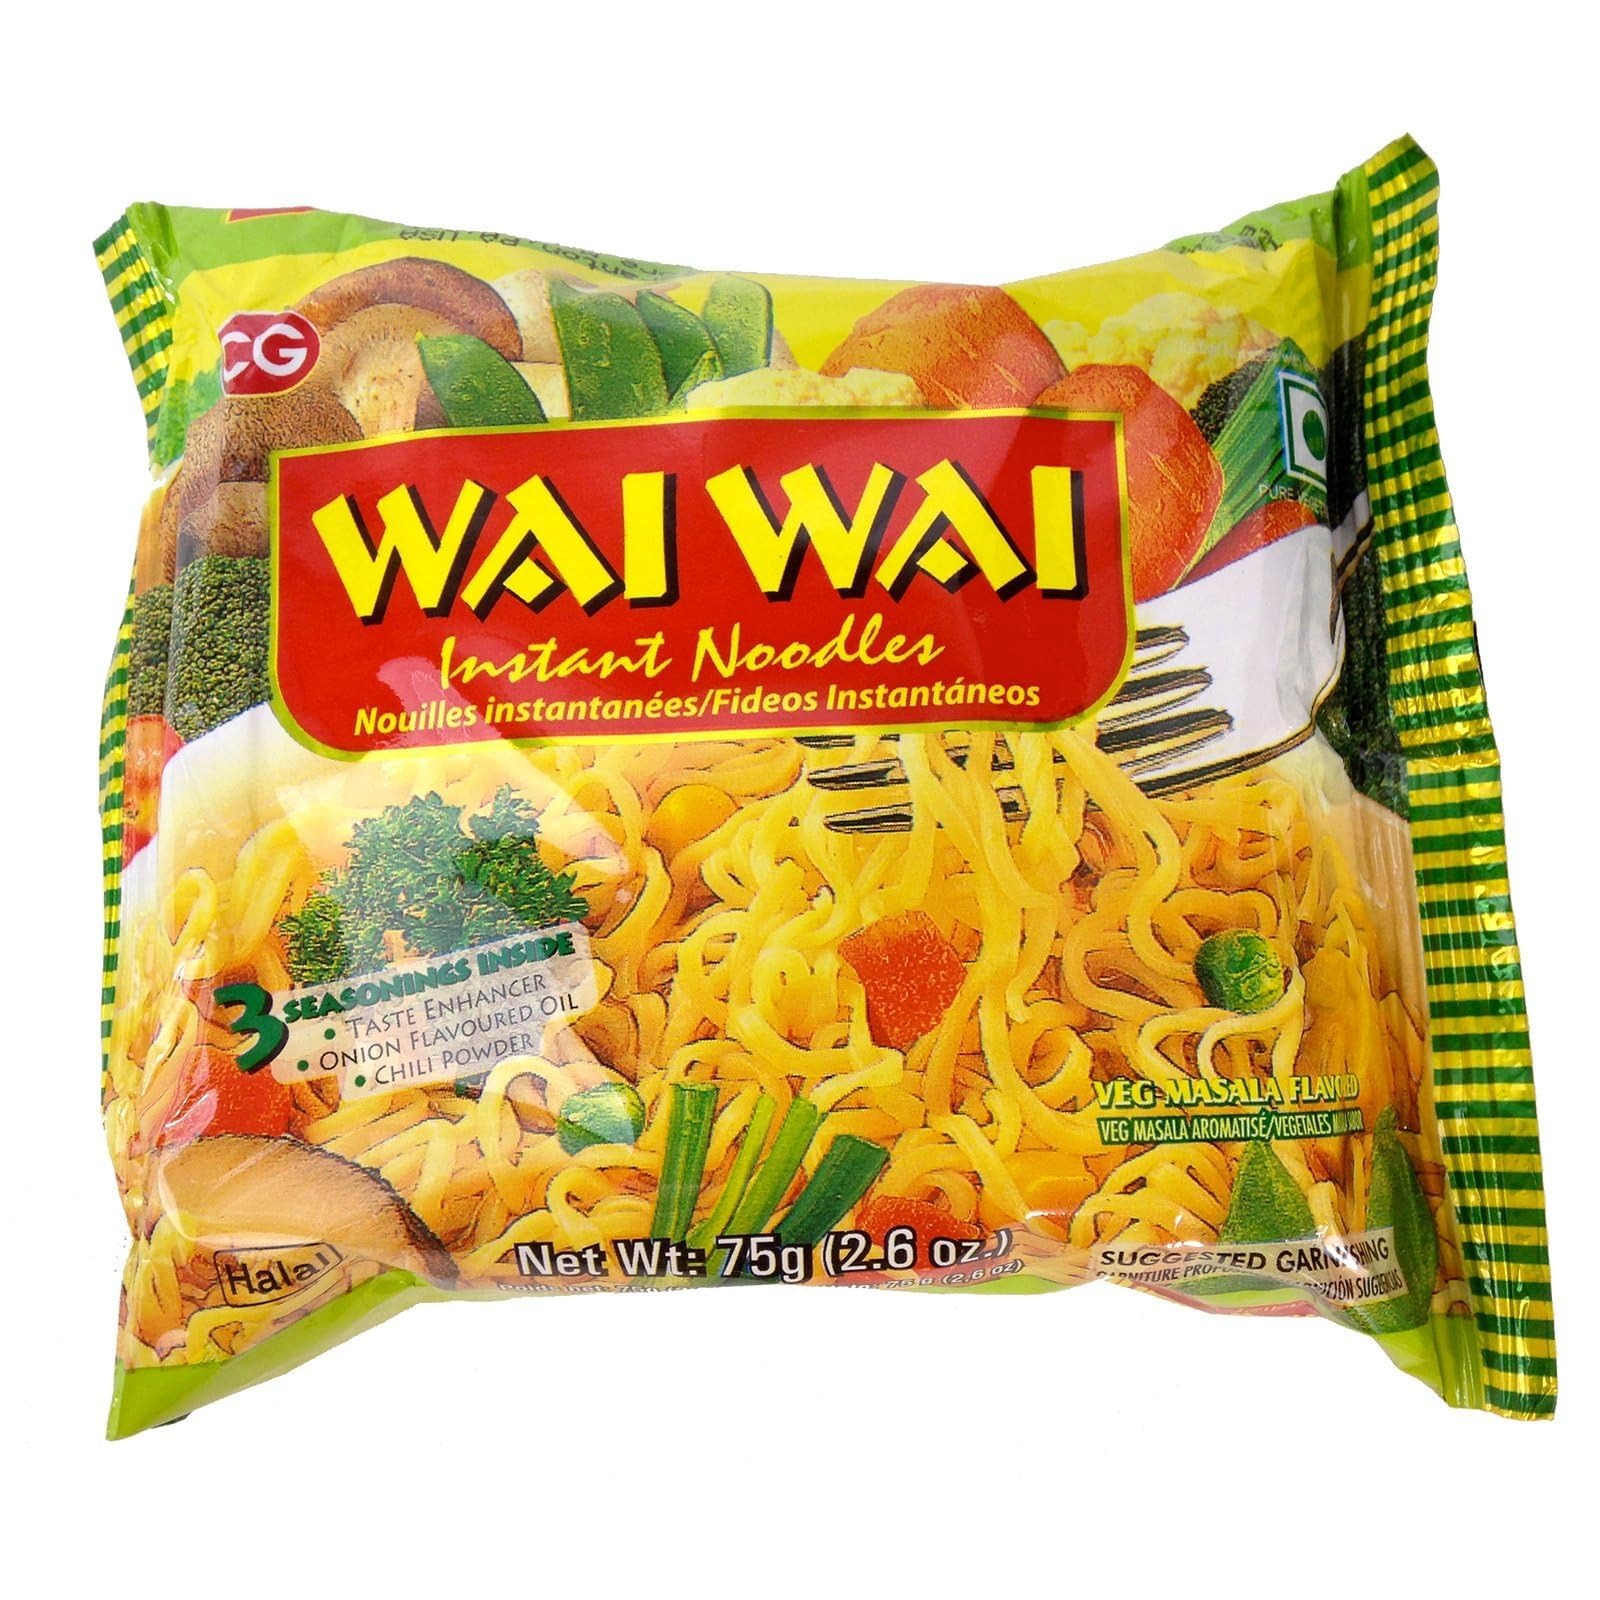
Item Name: Wai Wai Instant Noodles, Veg Marsala Flavored, 2.6-Ounce 75g Packages (Pack of 12)
Bullet Point: Made In India
Product Description: <p>Wai Wai Instant Noodles, Veg Marsala Flavored, 2.6-Ounce 75g Packages (Pack of 12)</p>
Value: 1.0
Unit: Count

Price: 34.75